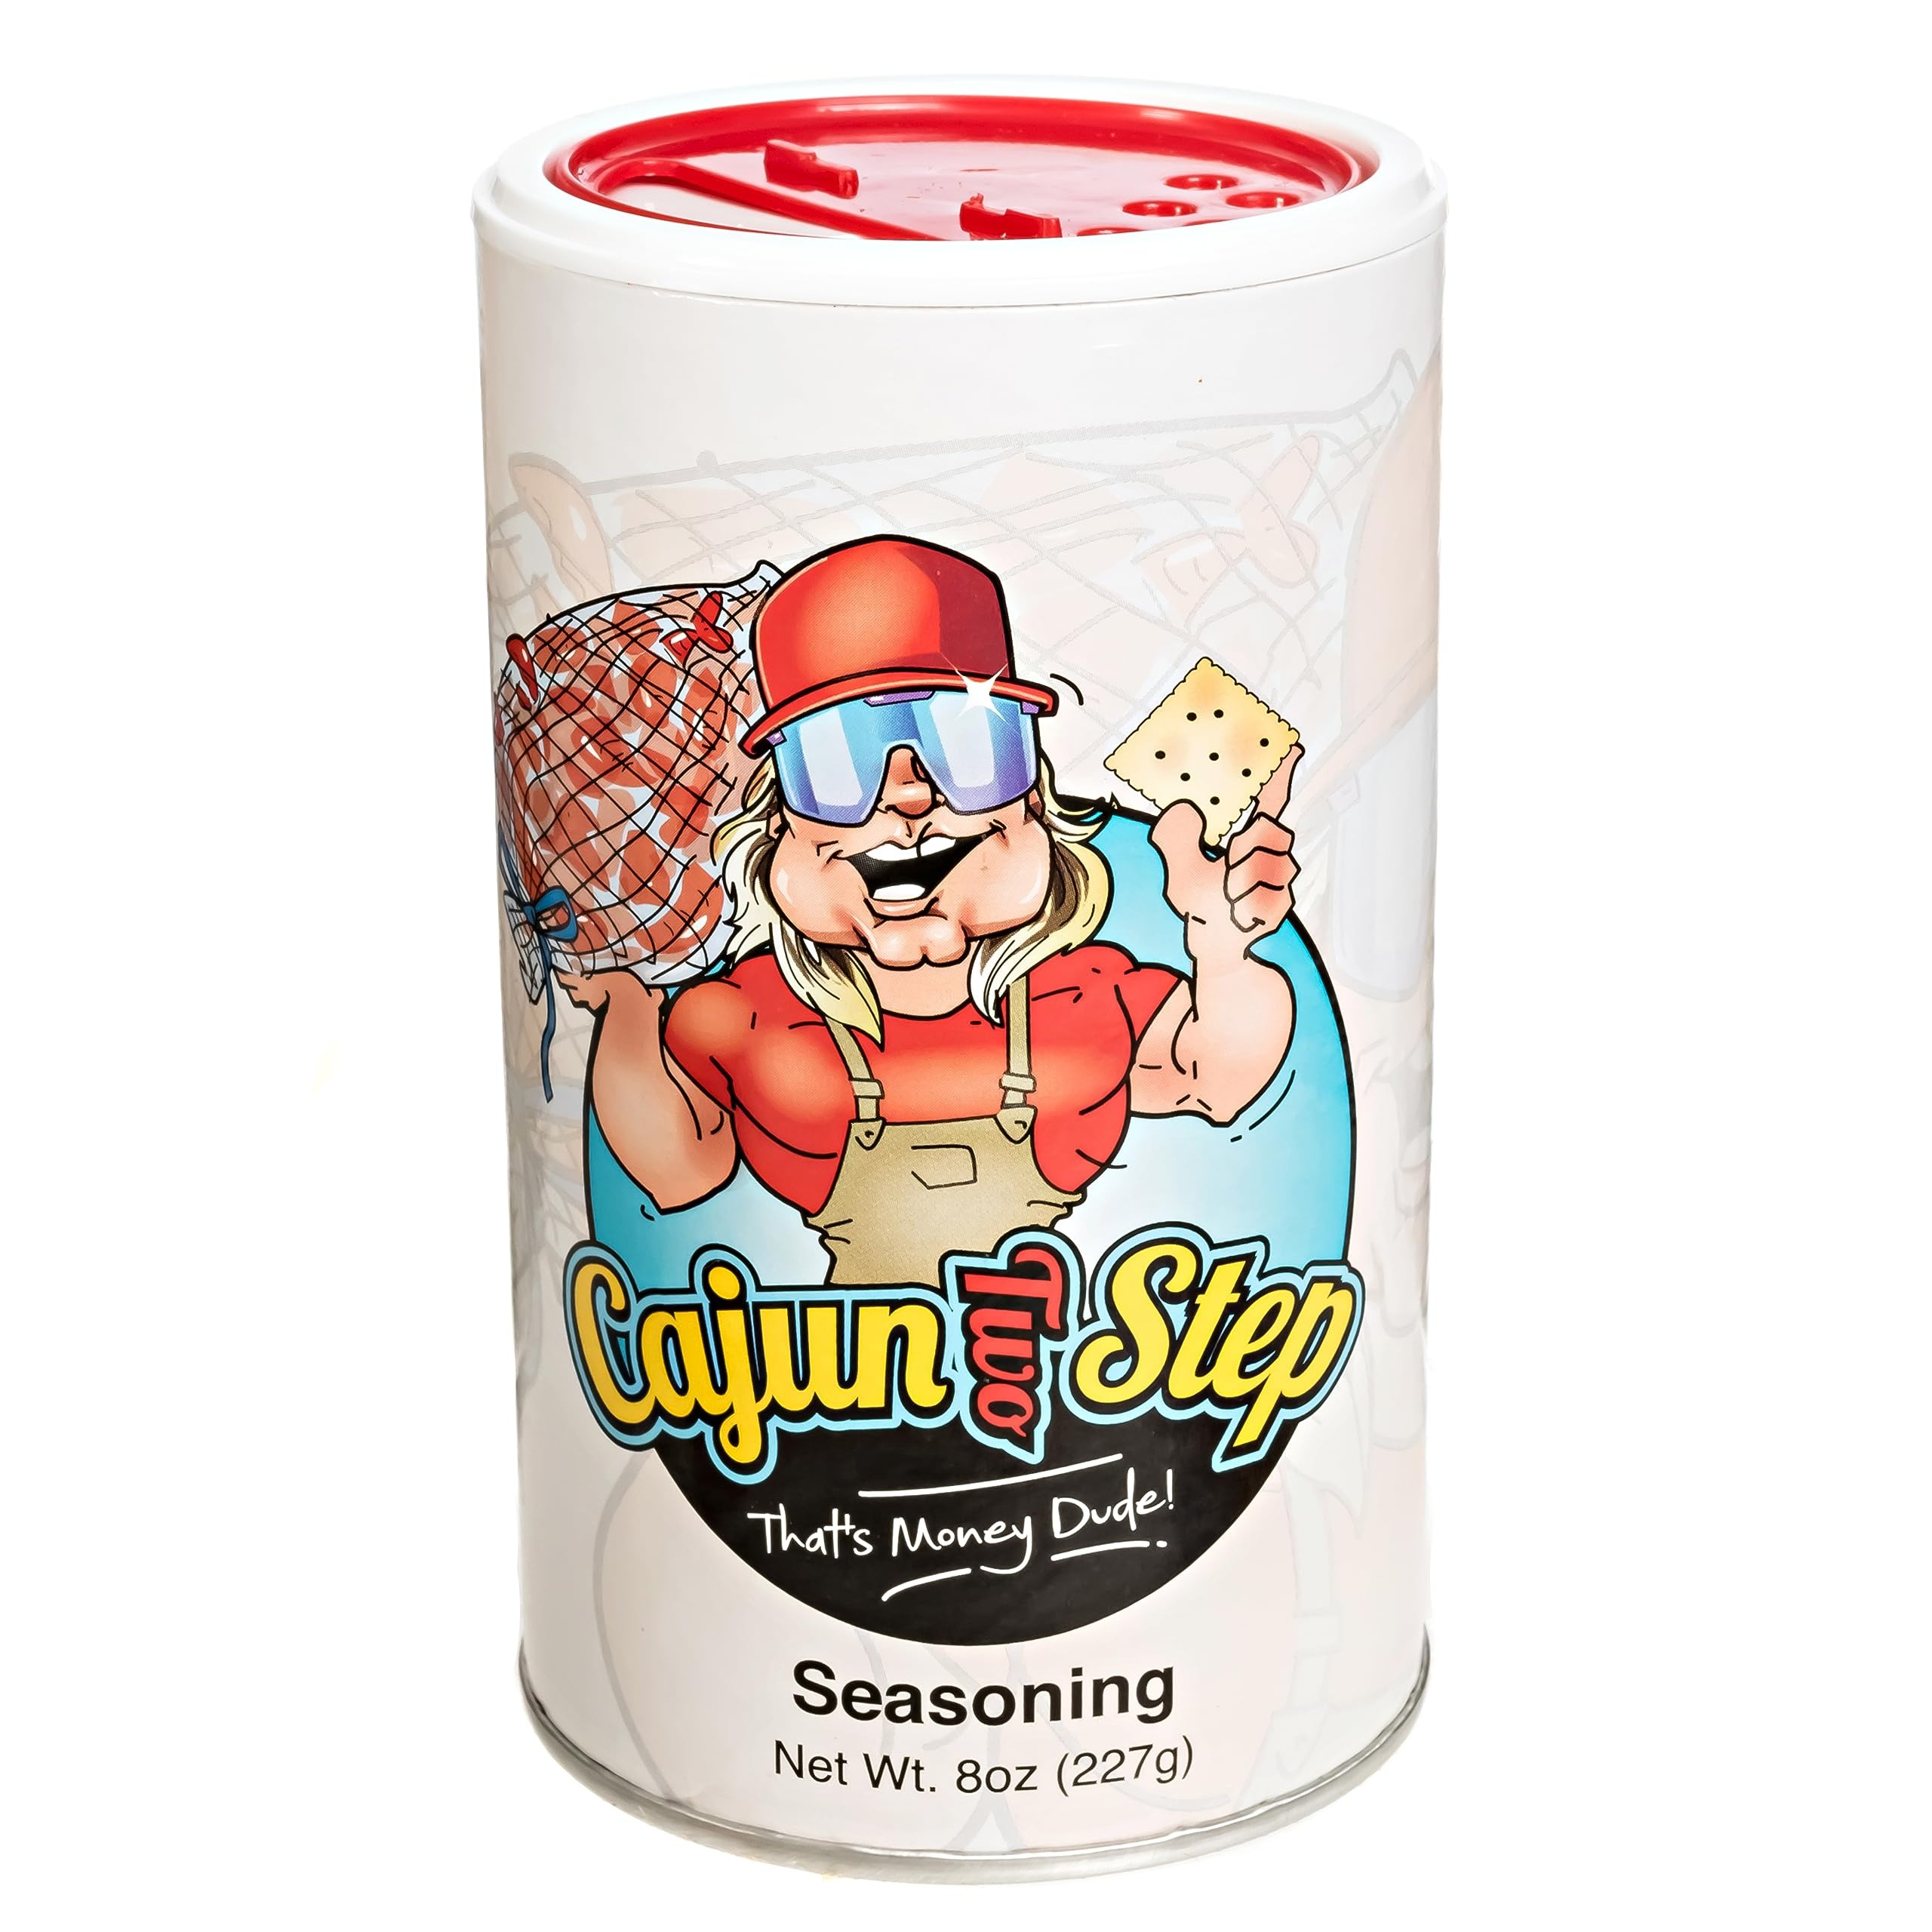
Item Name: Ca​jun Two Step Original Seasoning 8 oz (Pack of 8)
Bullet Point 1: Versatile Use: Enhance your cooking with our premium seasoning blends suitable for a variety of dishes including meats, seafood, vegetables, and sauces.
Bullet Point 2: Ready to Use: Pre-mixed for convenience, our seasonings save you time and effort in the kitchen, making delicious cooking accessible to chefs of all skill levels.
Bullet Point 3: Long-Lasting Freshness: Packaged in airtight containers to maintain freshness and flavor, ensuring your spices stay potent for every use.
Bullet Point 4: Easy to Store: Compact and stackable packaging allows for convenient storage in your spice cabinet or pantry without taking up too much space.
Product Description: This original Cajun seasoning adds robust flavor to any dish, turning simple meals into Louisiana-inspired culinary adventures. It's great for seasoning meats, seafood, and vegetables.
Value: 64.0
Unit: Ounce

Price: 78.99